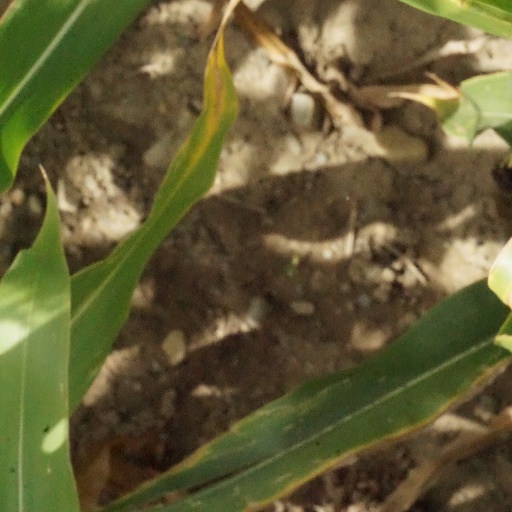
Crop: maize; corn